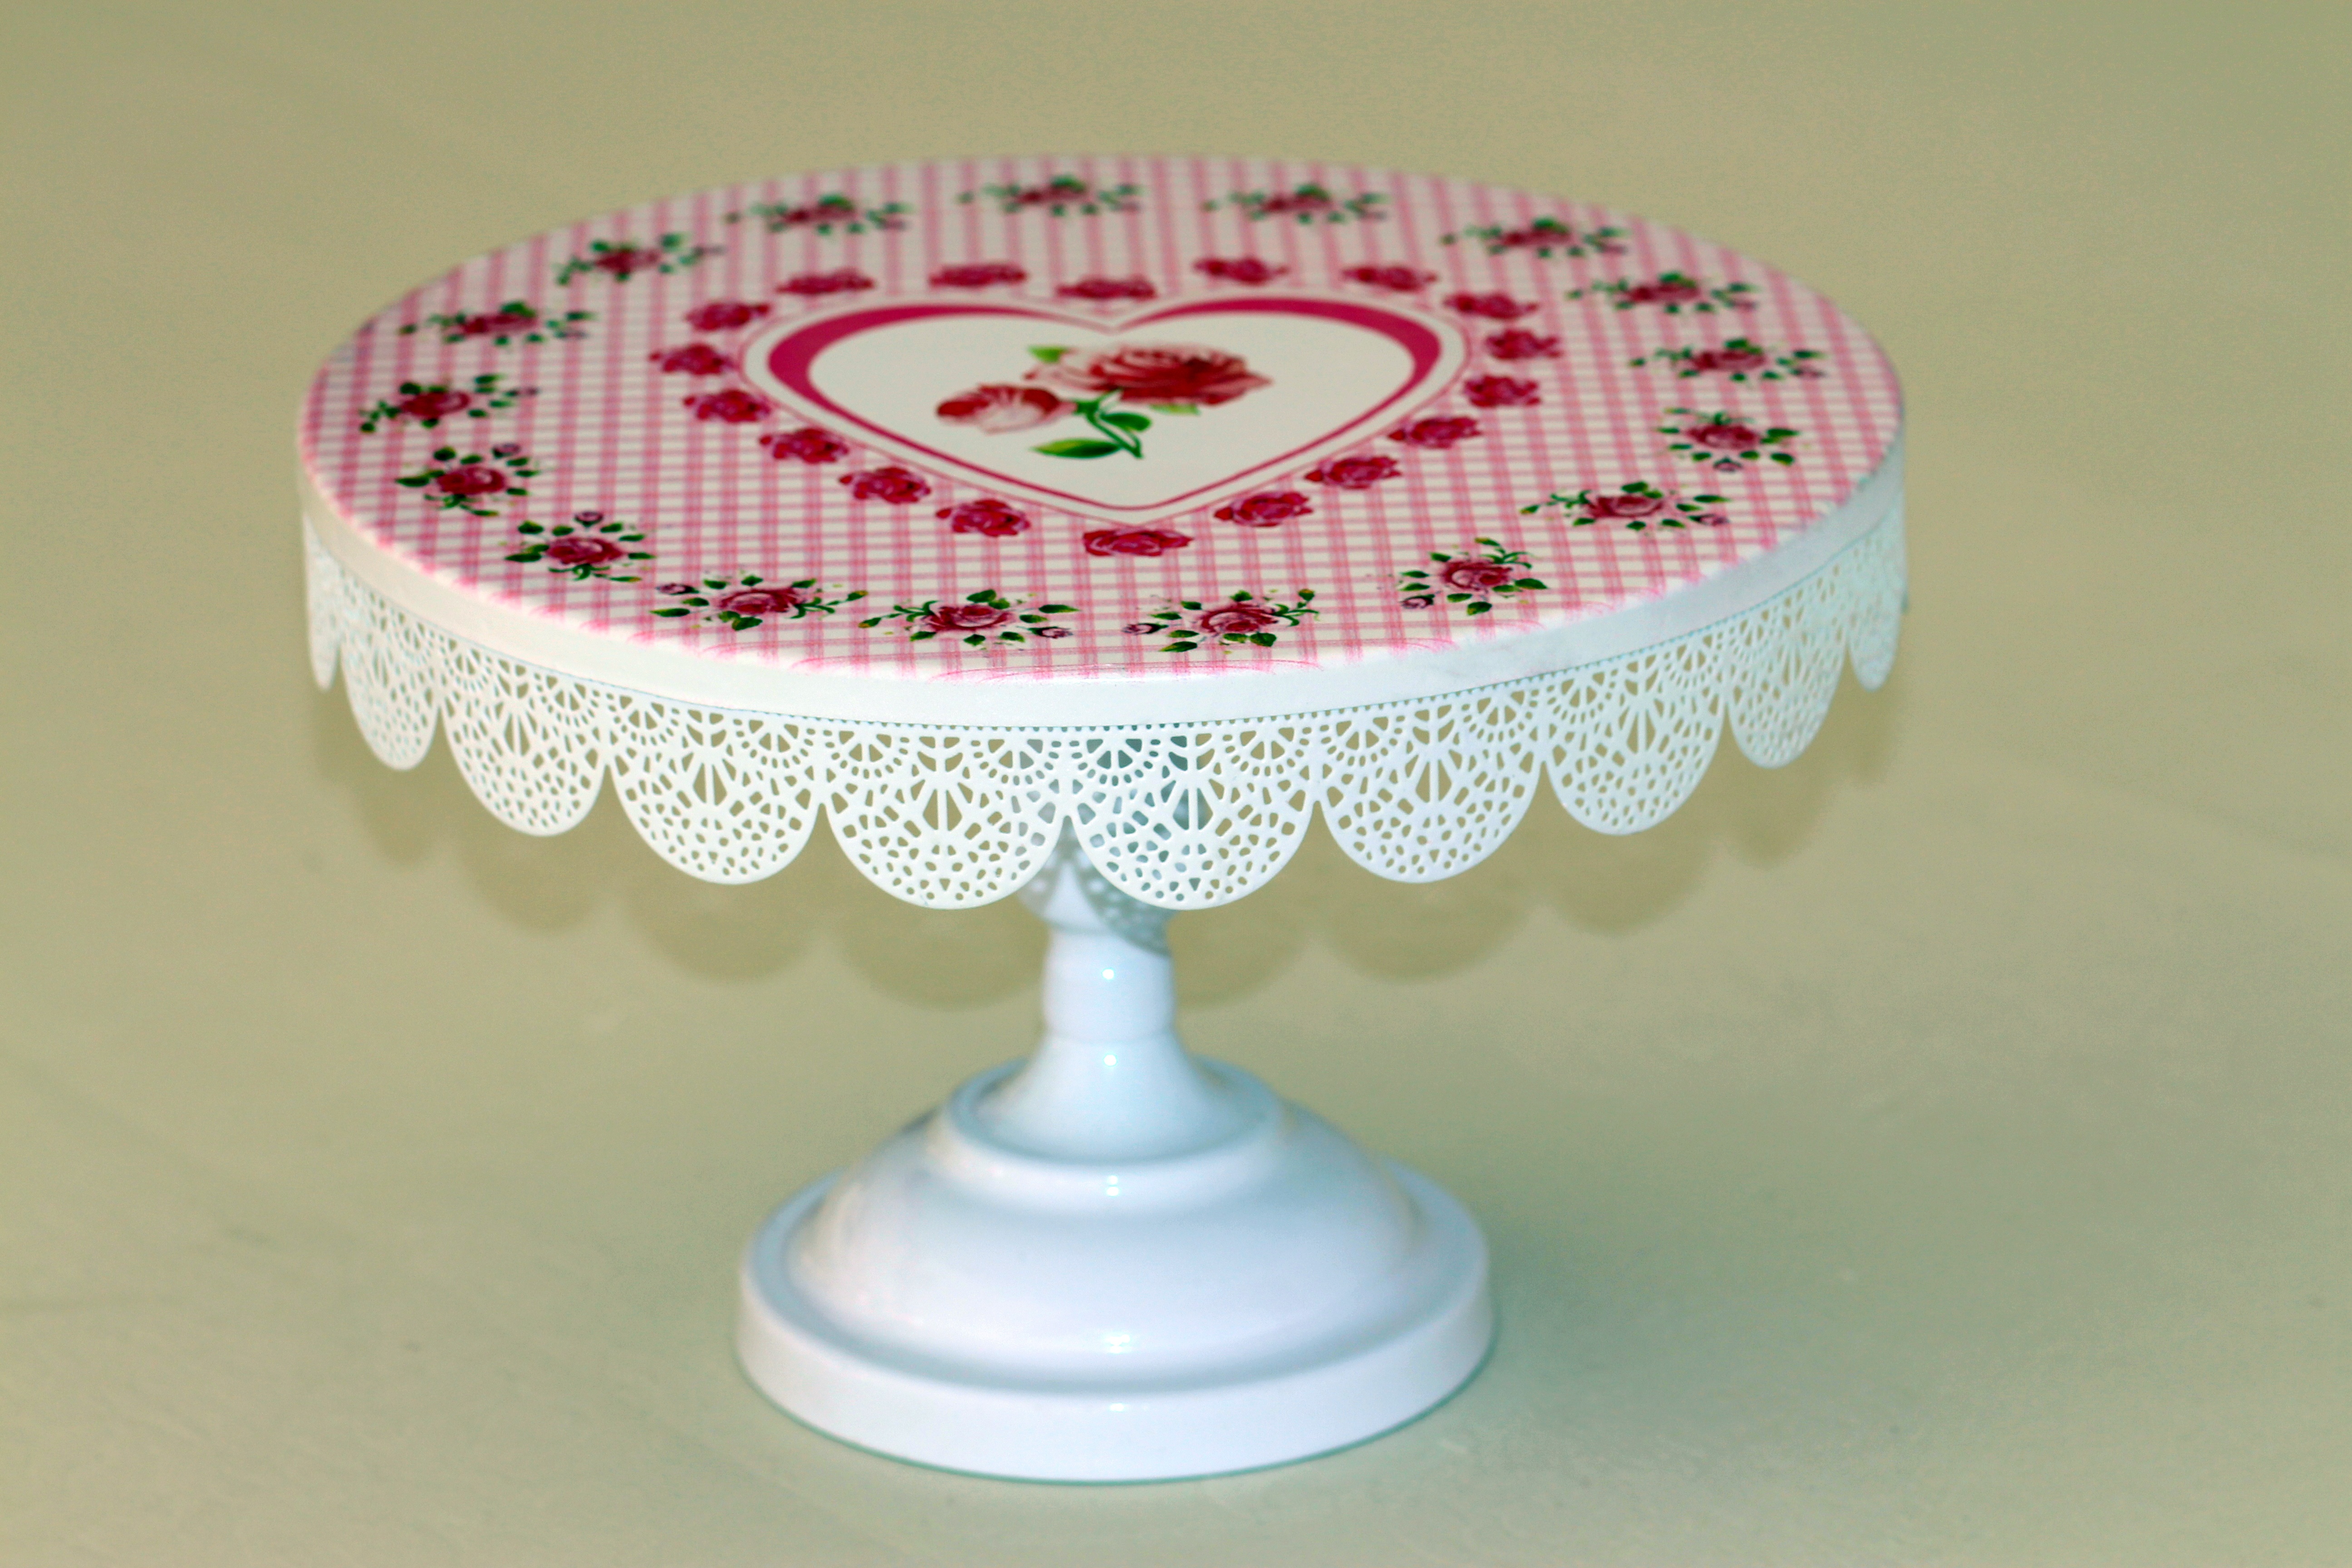
table, flower, heart, pink, material, tablecloth, sweets, plateau, porcelain, shape, dishware, cake decorating